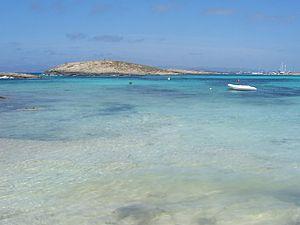
Cet article présente la liste des plages de Formentera, une les îles Baléares.